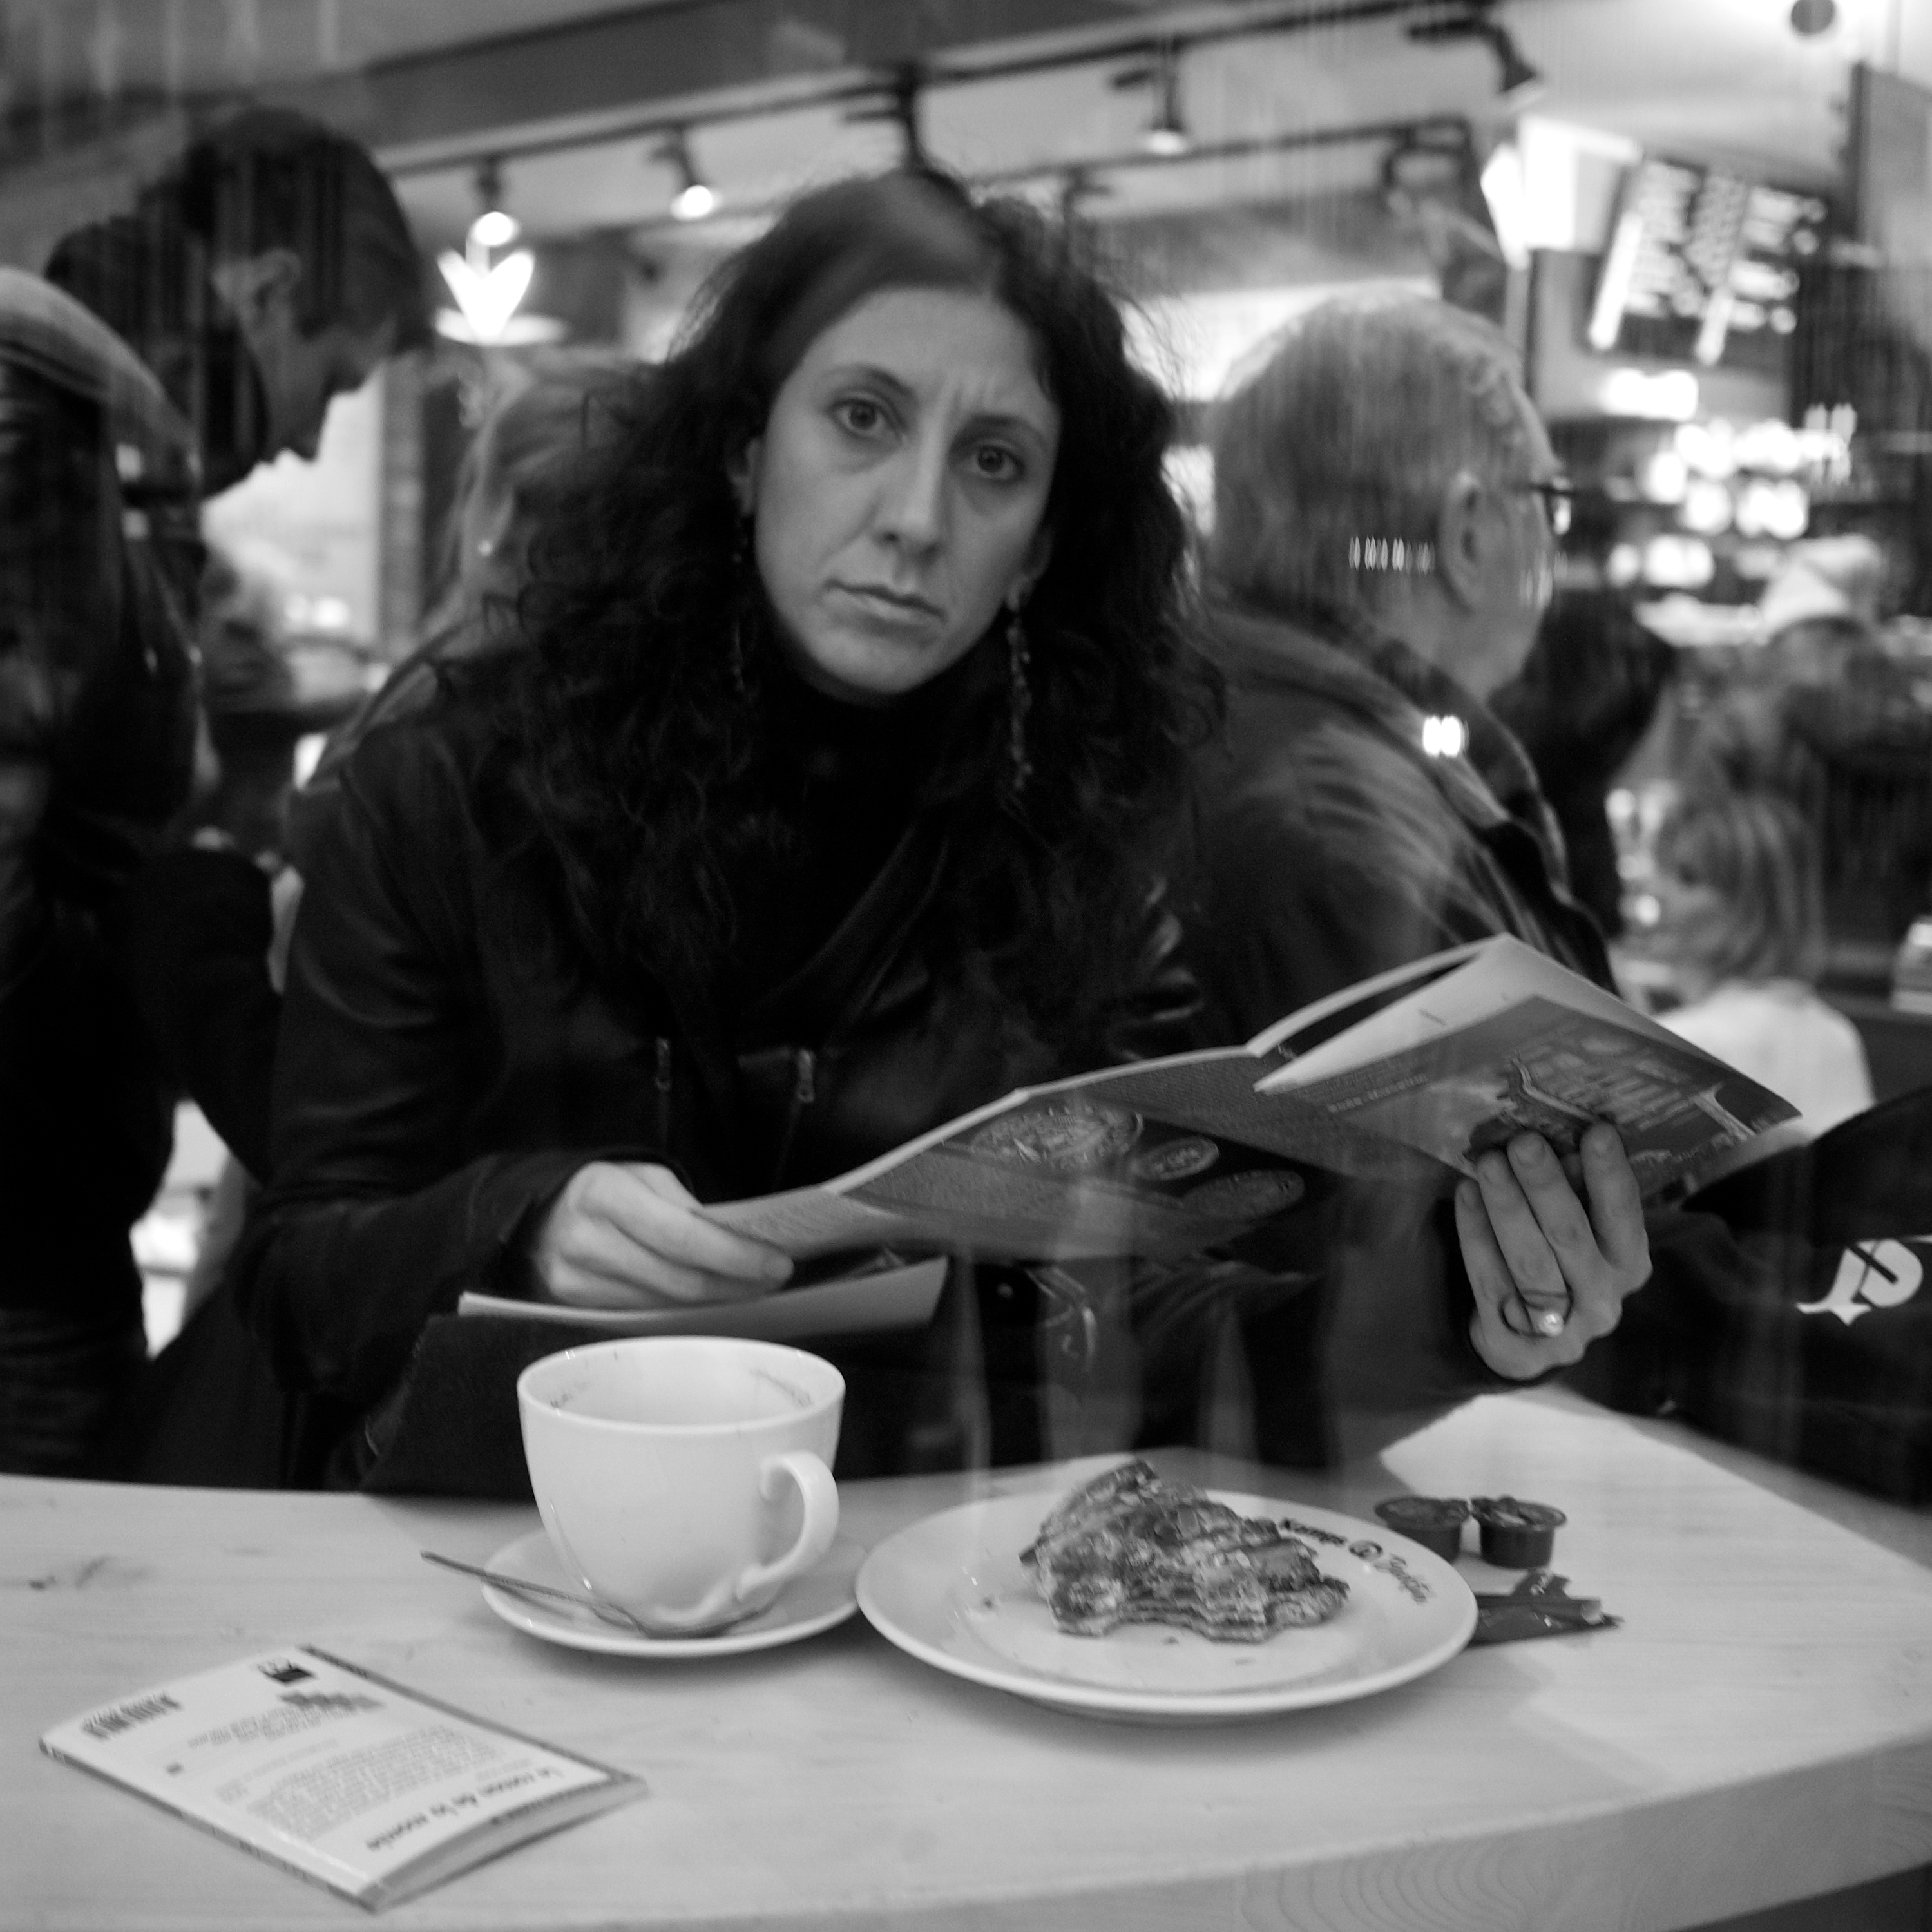
black and white, white, street, photography, ebook, training, black, monochrome, streetphotography, flickr, thomas, video, olympus, photograph, omd, image, fuji, leica, monochrom, leuthard, hcb, thomasleuthard, monochrome photography